Kirsty Logan

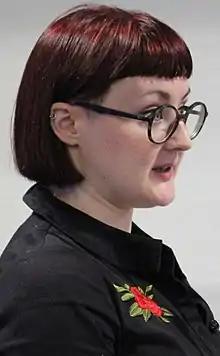
Logan in 2019

Logan lives in Glasgow. She wrote her undergraduate thesis on retold fairytales, and her work has been broadcast on BBC Radio 4. She cites Emma Donoghue and Angela Carter as her main influences.